Henrietta Maria of France

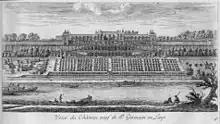
Henrietta Maria's court in exile was based at St-Germain-en-Laye, shown here c. 1660 in an etching by Israel Silvestre.

With the support of Anne of Austria and the French government, Henrietta Maria settled in Paris, appointing as her chancellor, the eccentric Sir Kenelm Digby, and forming a Royalist court in exile at the Chateau-Neuf de Saint-Germain-en-Laye. During 1646 there was talk of Prince Charles joining Henrietta Maria in Paris; Henrietta Maria and the King were keen, but the Prince was initially advised not to go, as it would portray him as a Catholic friend of France. After the continued failure of the Royalist efforts in England, he finally agreed to join his mother in July 1646.